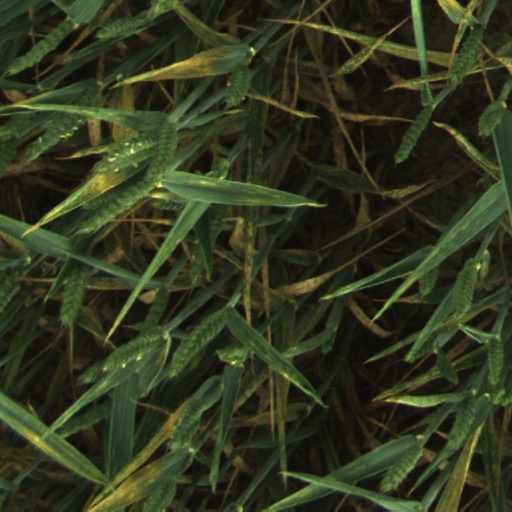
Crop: wheat